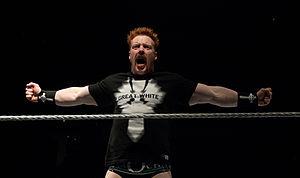
L’édition 2015 d’Extreme Rules est une manifestation de catch télédiffusée et visible en paiement à la séance aux États-Unis ainsi que sur la chaîne de télévision AB1 en France. L'événement, produit par la World Wrestling Entertainment, a eu lieu le 26 avril 2015 au Allstate Arena à Rosemont, dans l'Illinois. Il s'agit de la septième édition d’Extreme Rules, pay-per-view annuelle qui, comme son nom l'indique, propose un ou plusieurs matchs basés sur les règles du catch hardcore. Ce show est le quatrième pay-per-view de la WWE en 2015. John Cena est la vedette de l'affiche officielle.